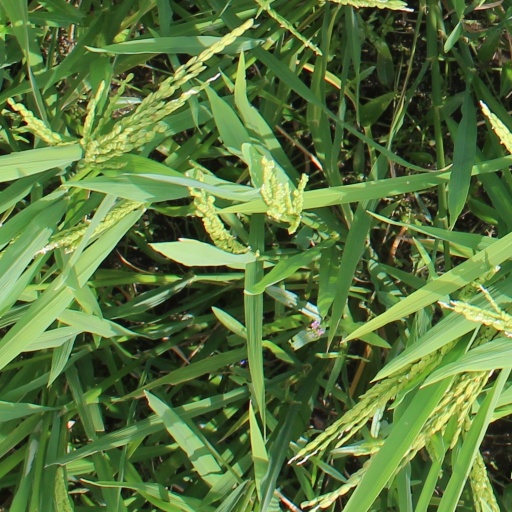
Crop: rice